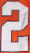
Number: 2